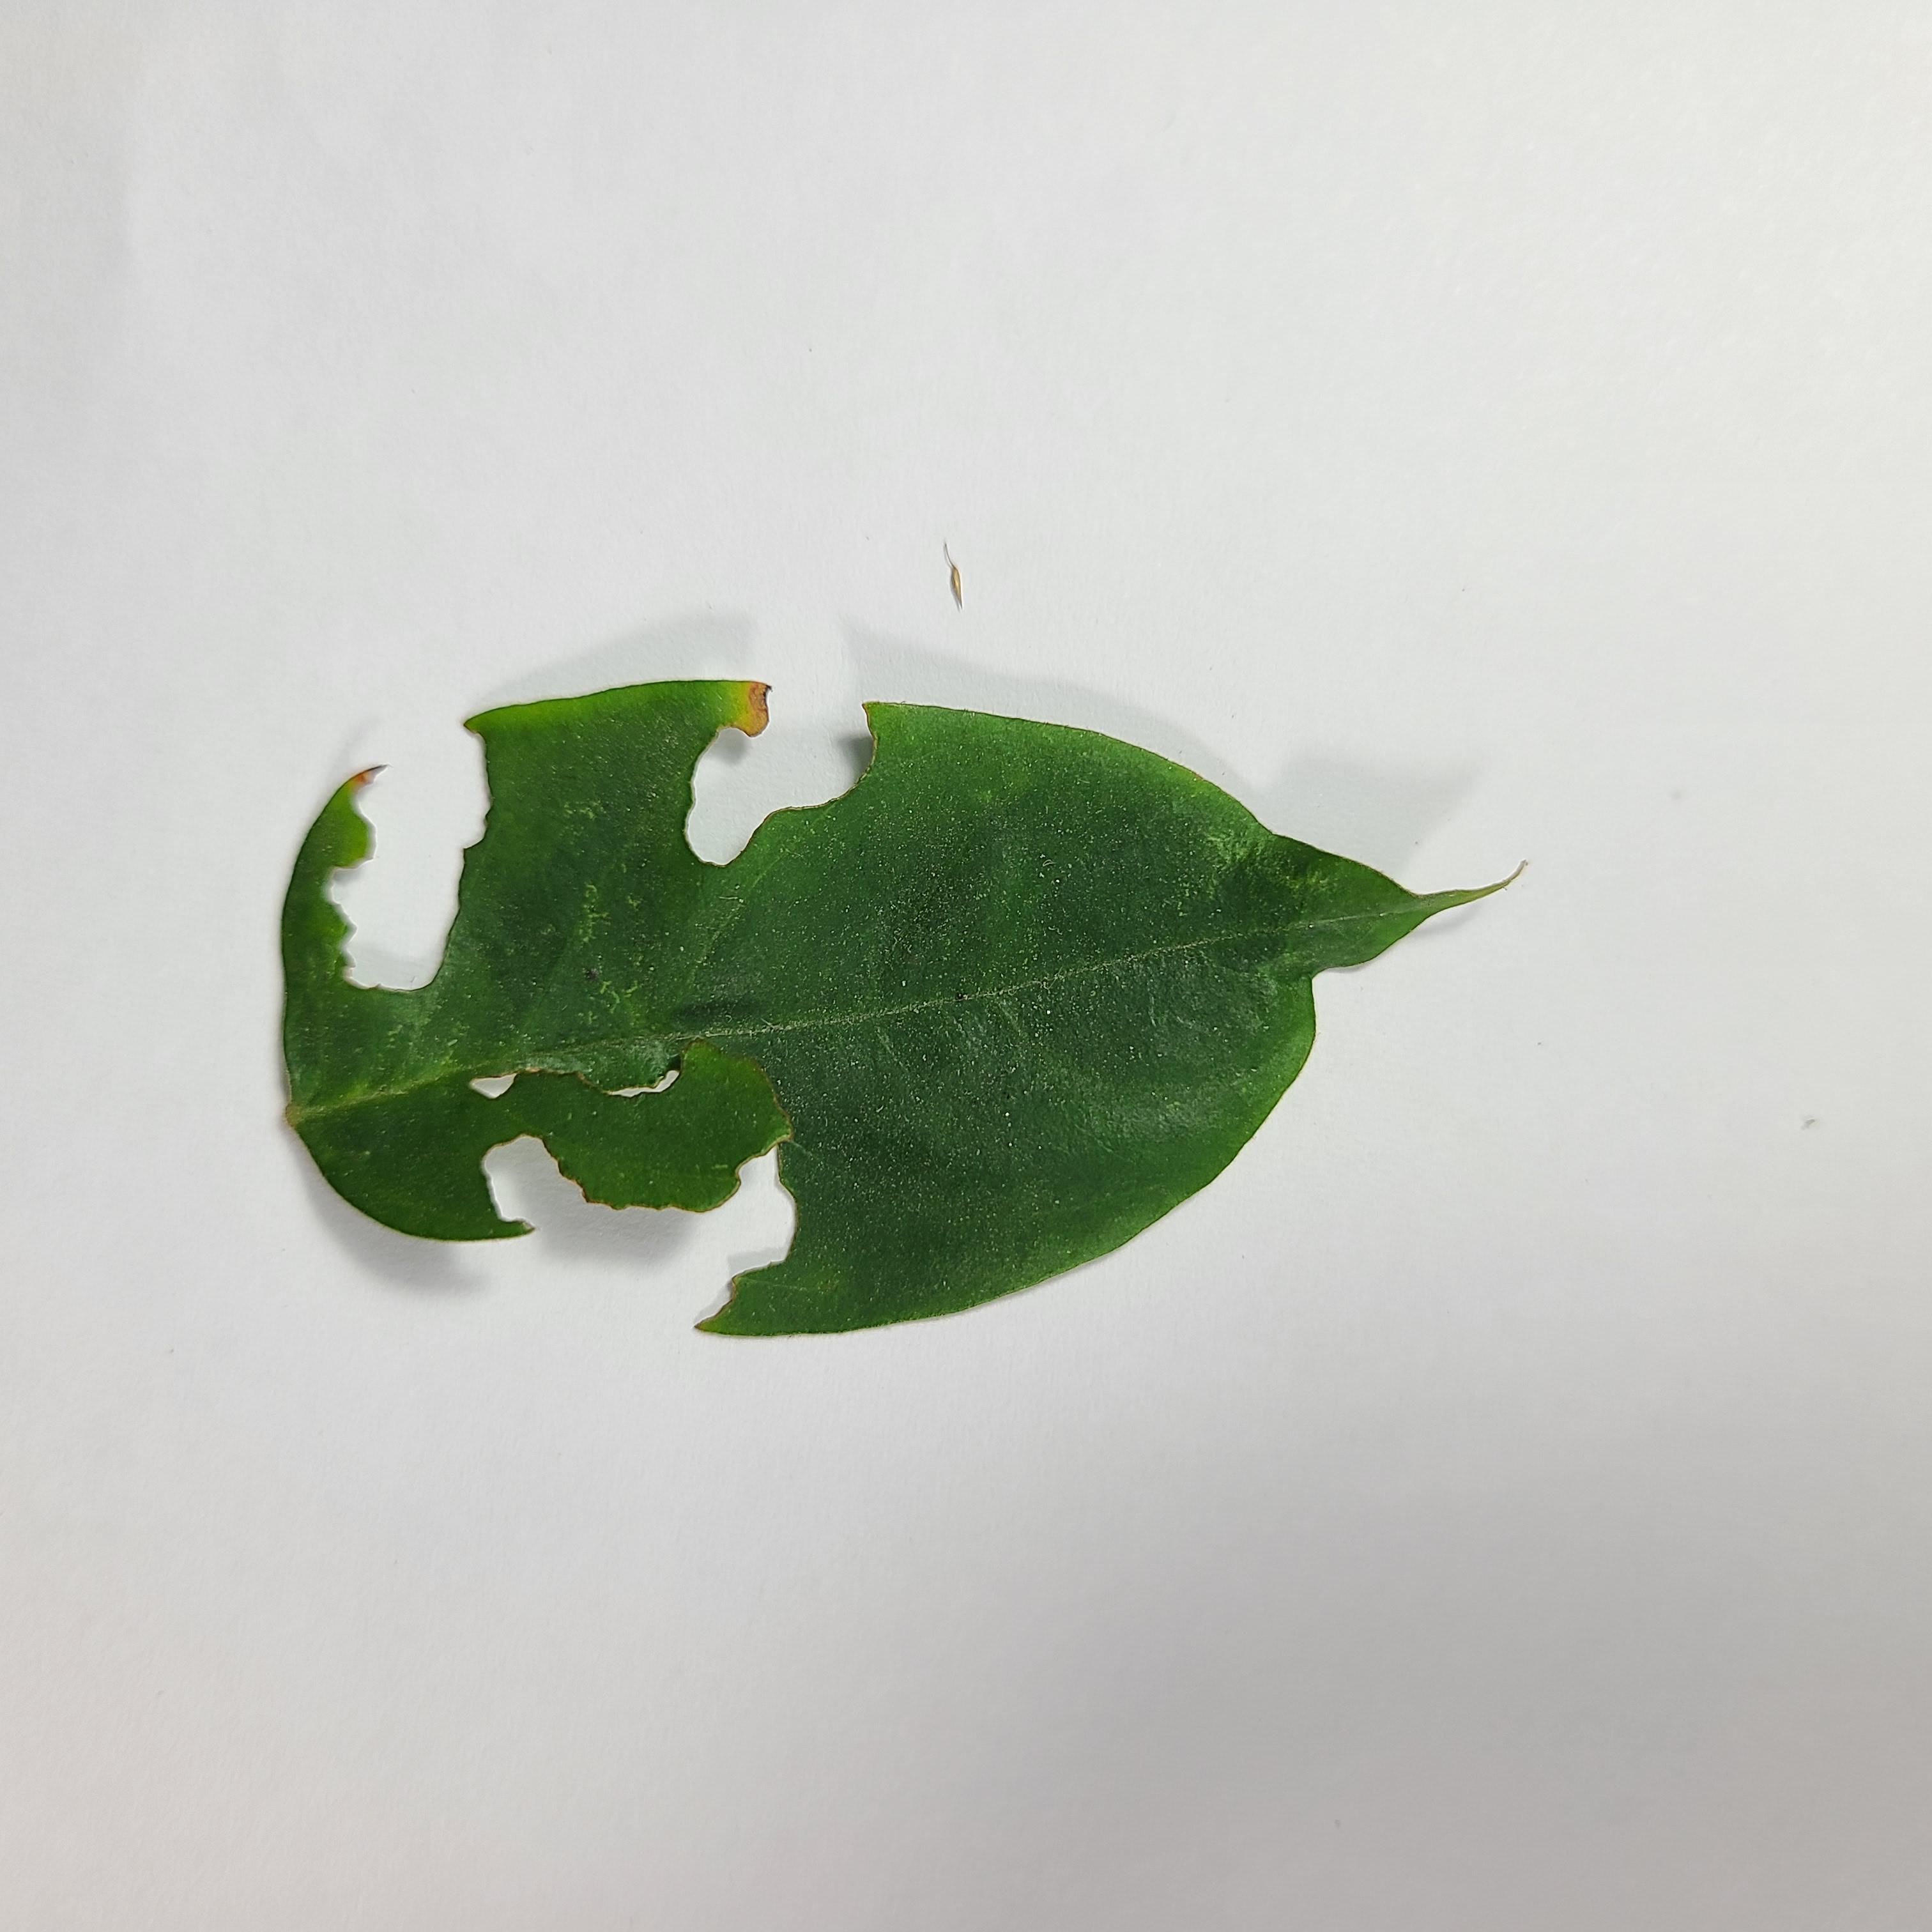
Label: Insect Hole leaves